Tláhuac

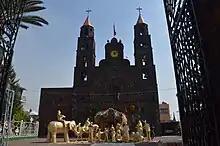
View of the parish church in Santiago Zapotitlán

Santiago Zapotitlán was founded in 1435. After the Aztecs conquered the area, they rearranged the layout of this town. After the Spanish conquest, the Inmaculada Concepción church was established in 1541 and rebuilt in 1939. Its founding is celebrated on December 8 of each year. Santiago Zapotitlán is noted for its religious and cultural traditions with both pre Hispanic and Spanish roots. One of its main celebrations is the La Fiesta de Luces y Música (Festival of Lights and Music) which is based on the New Fire ceremony. Today it is celebrated with traditional dances and fireworks along with music played on both indigenous and European instruments.